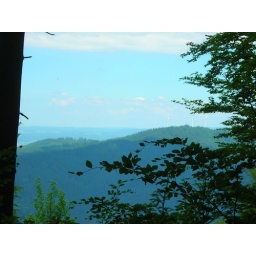
View from the peak of the mountain in the black forest